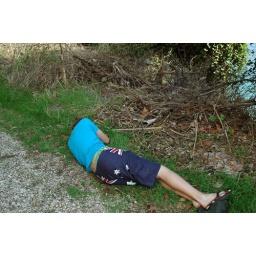
Jake taking a nap on the small bit of grass by the road while we wait for a bus into town